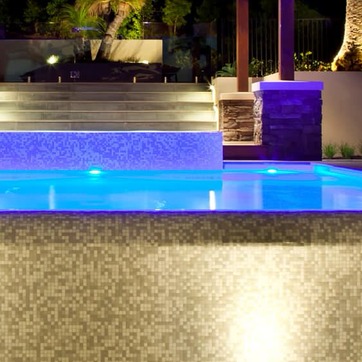
Material: water